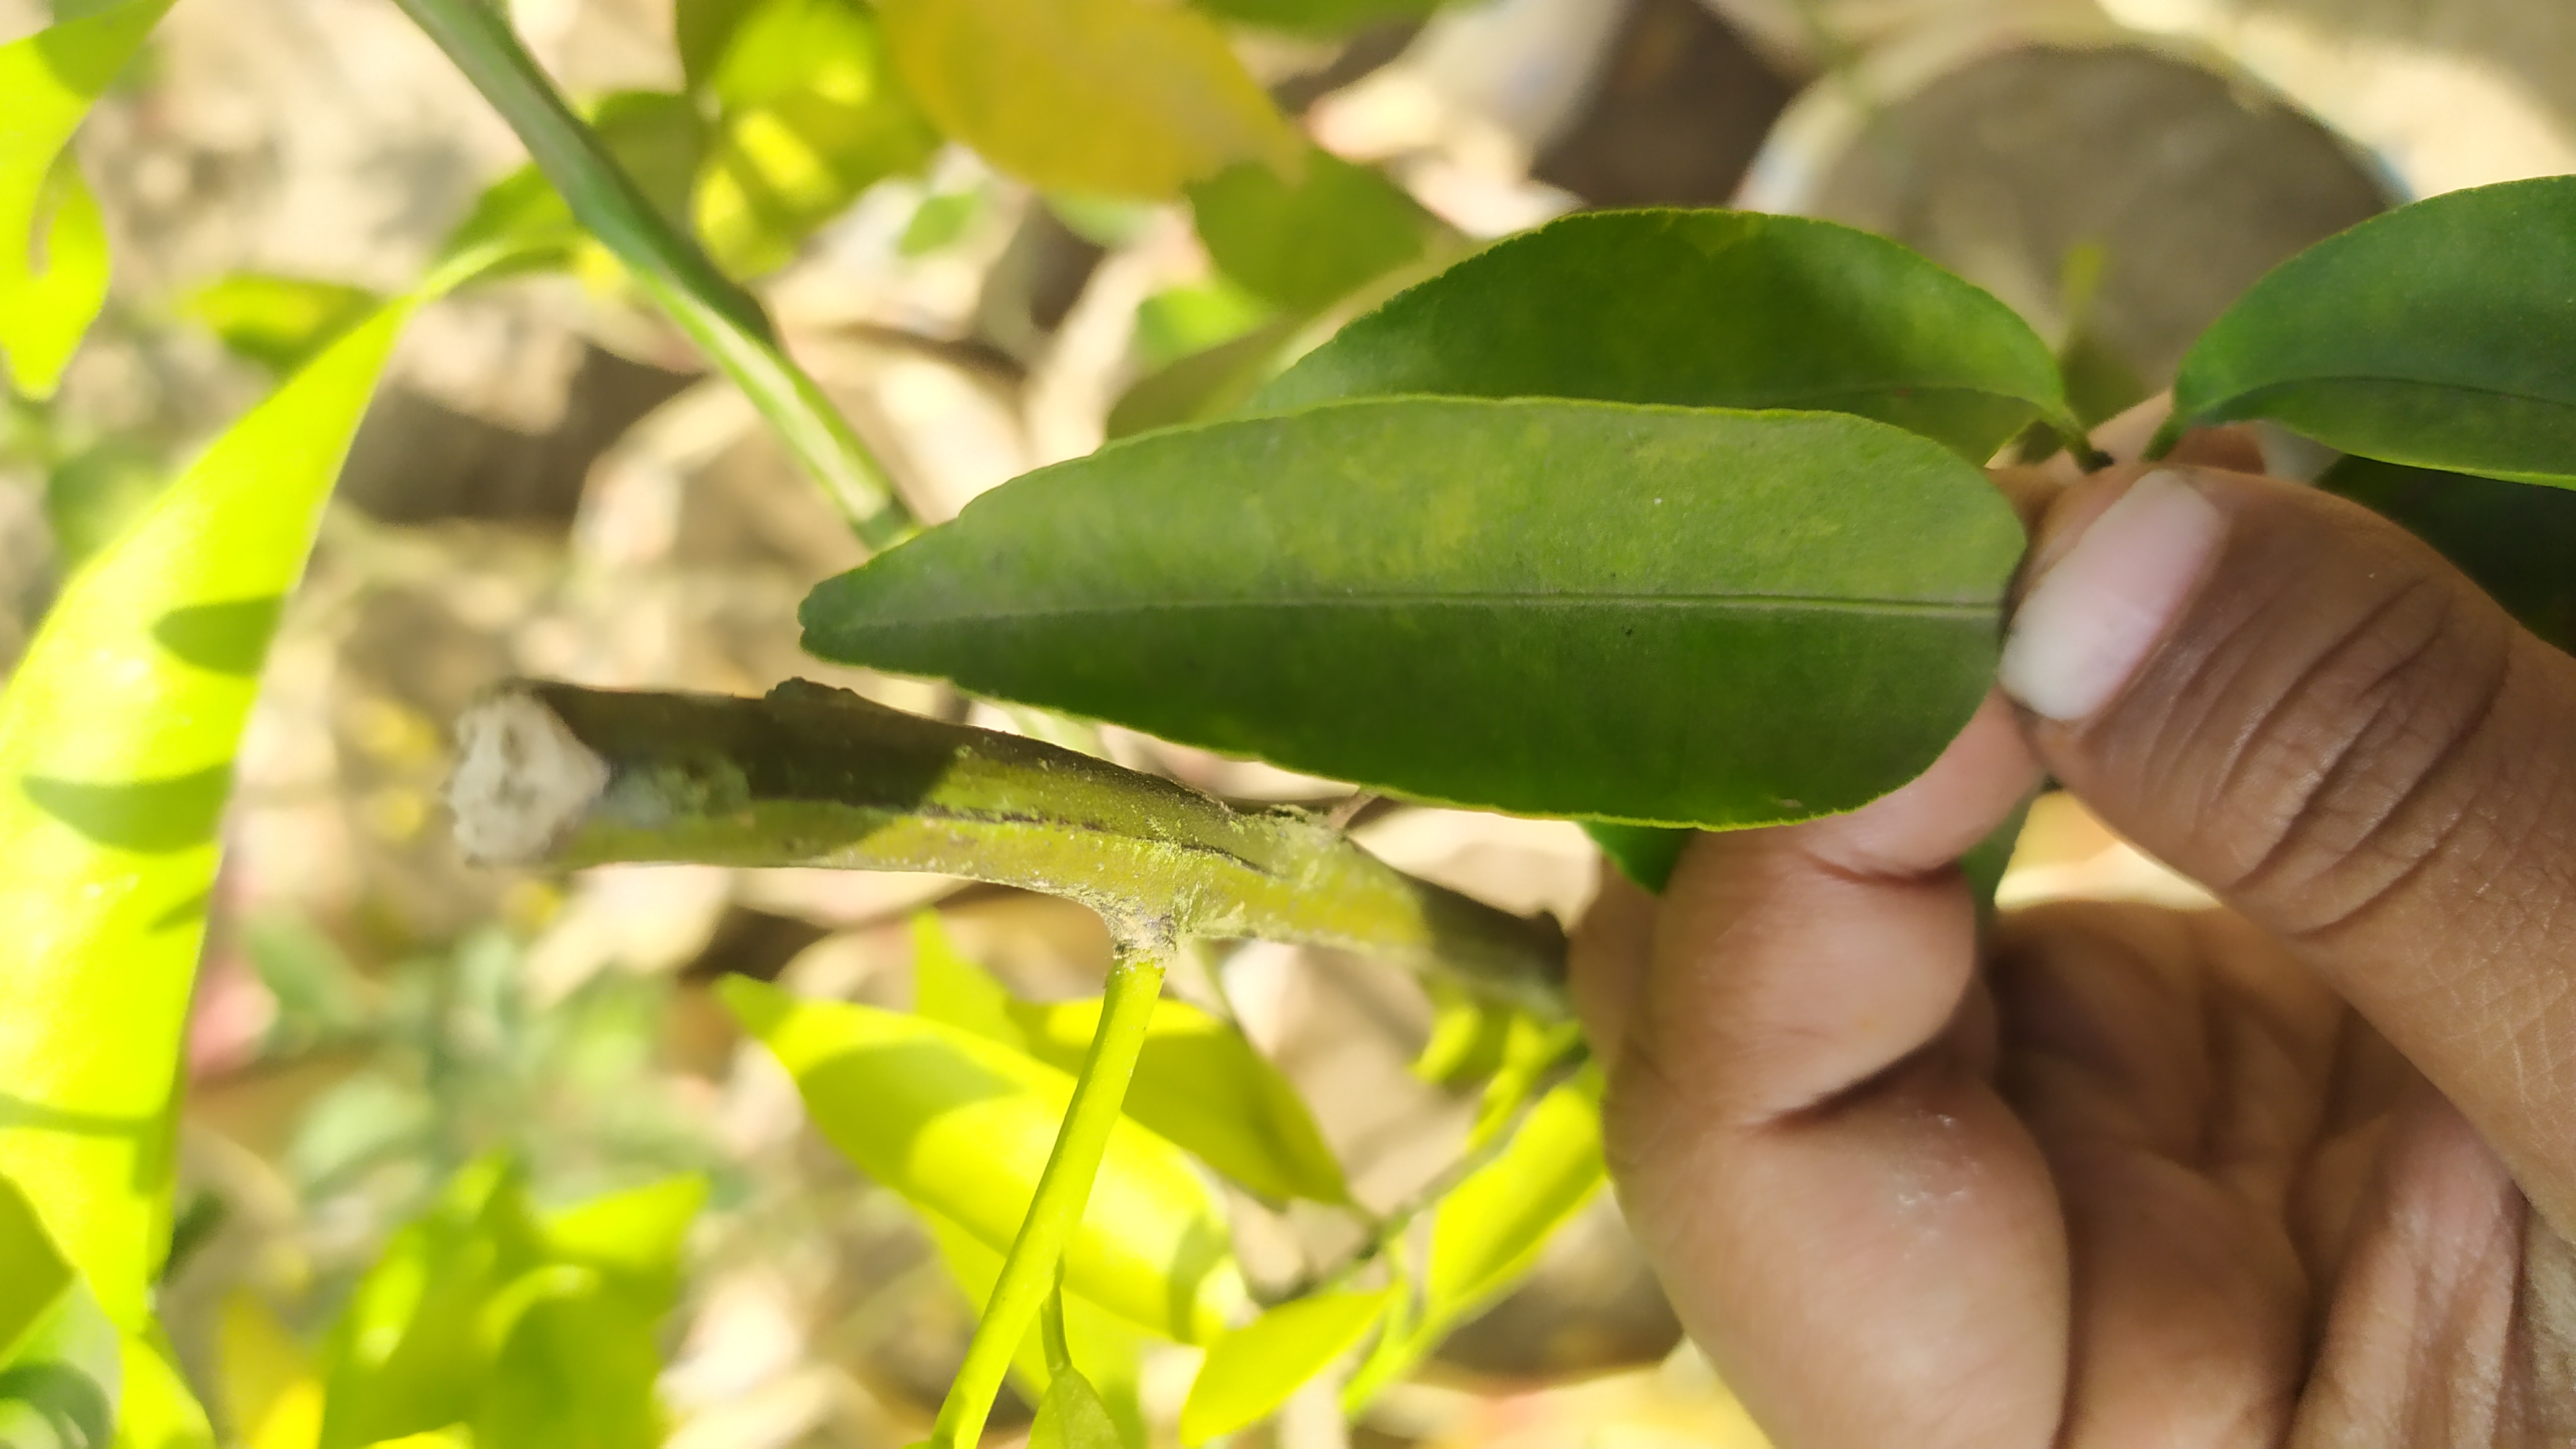
Mandarin leaf variety: Mandaring